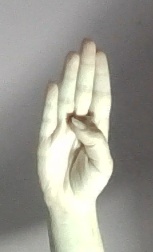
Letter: kaaf